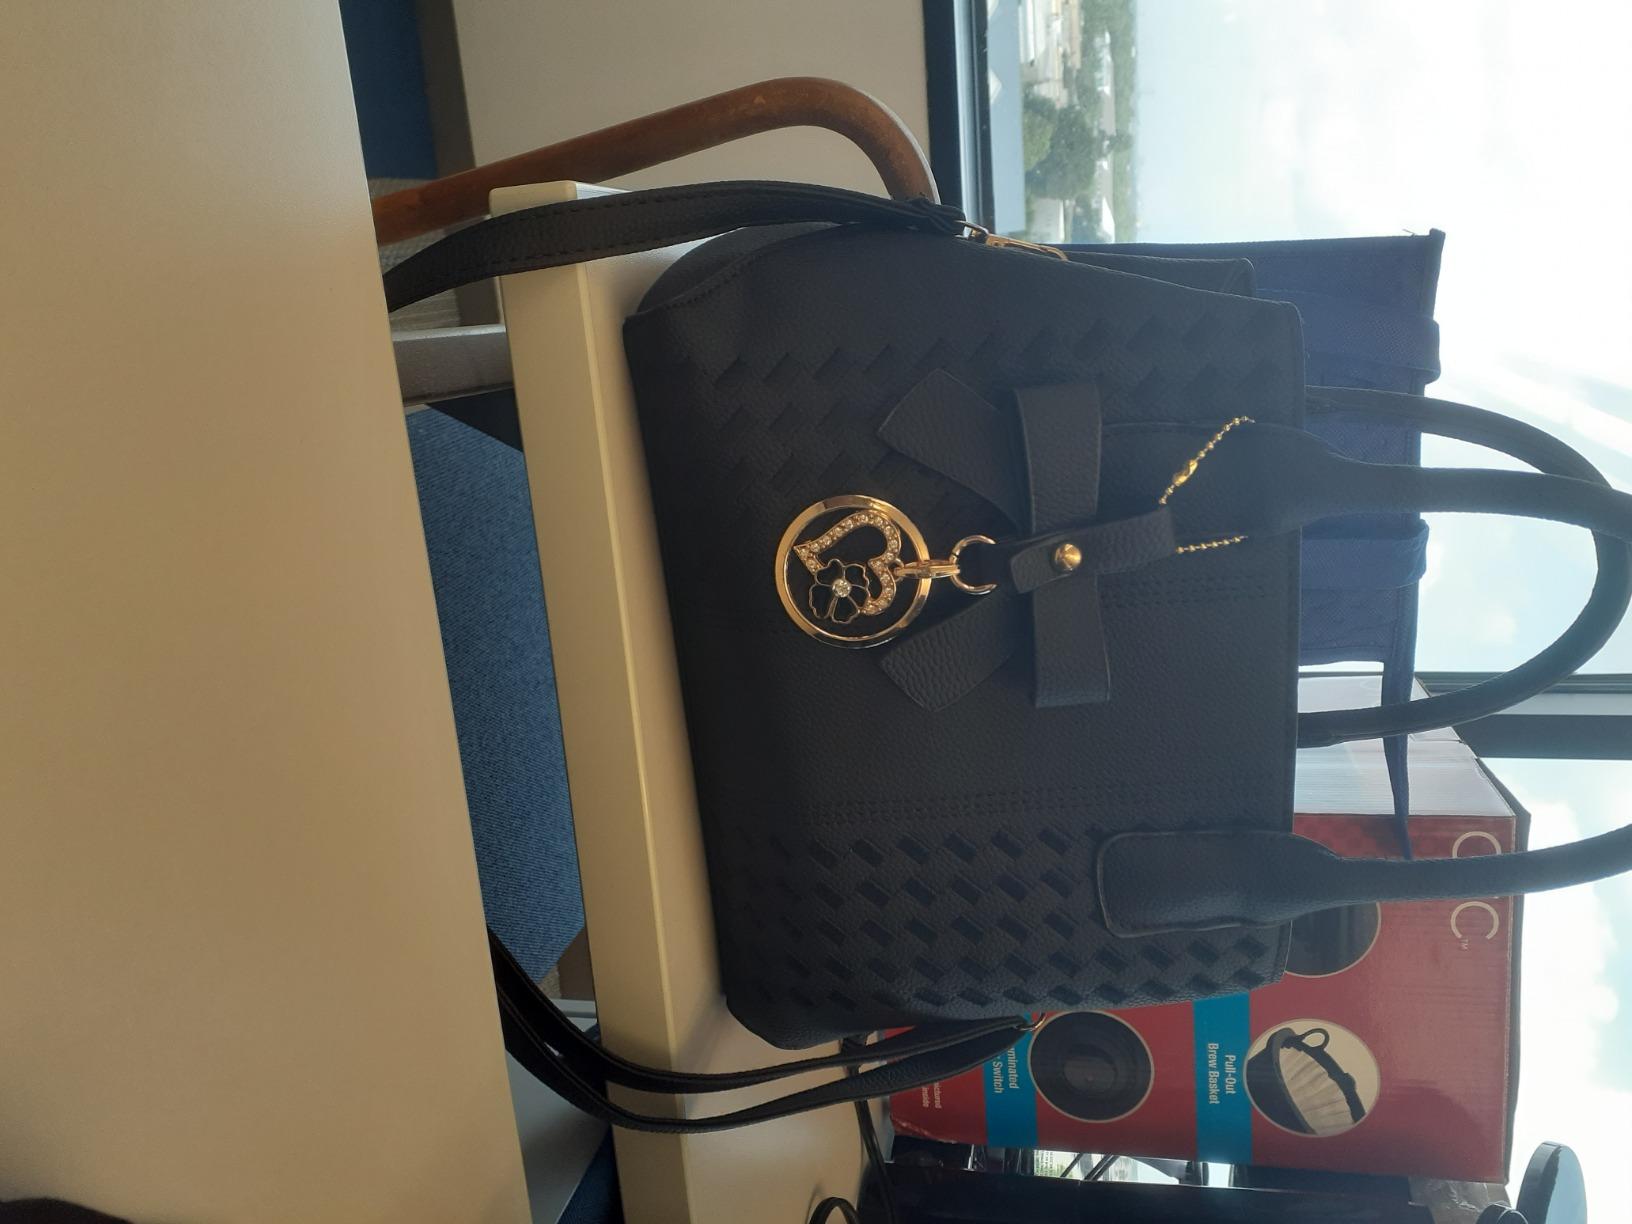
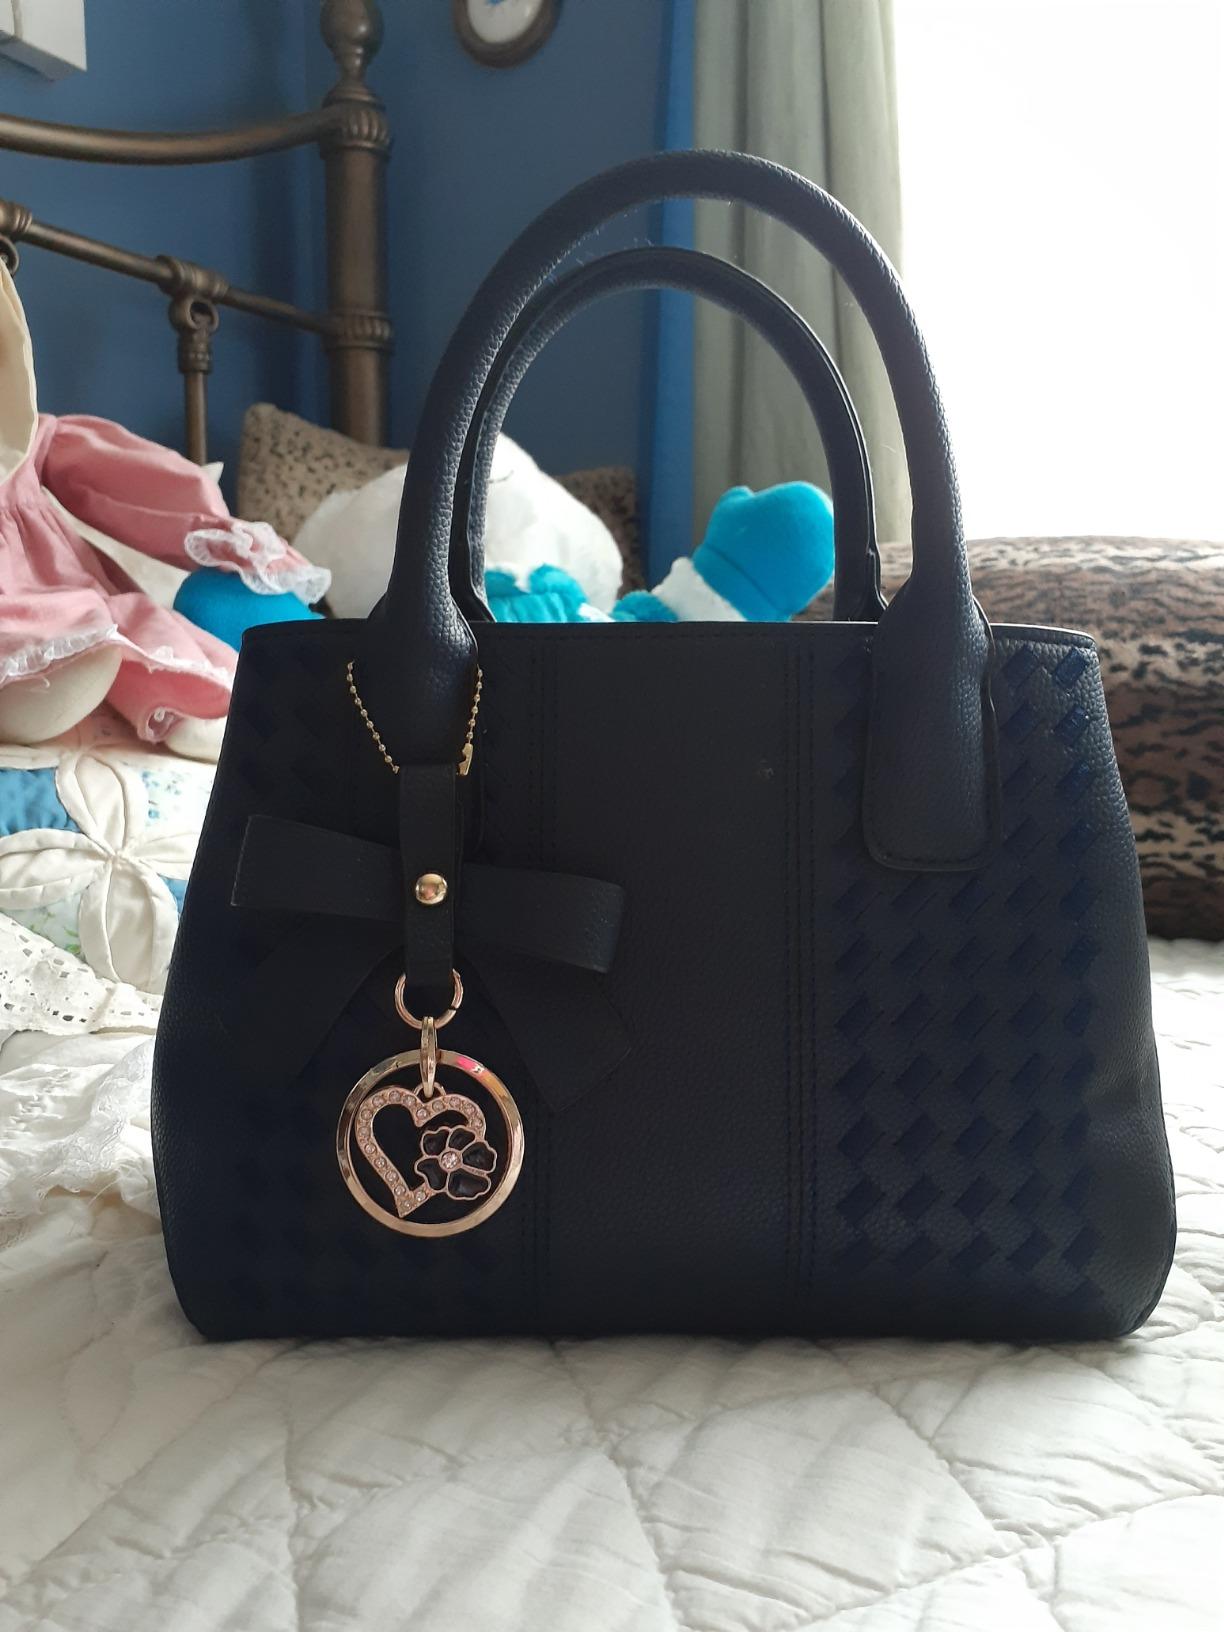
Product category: accessories_handbag
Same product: yes